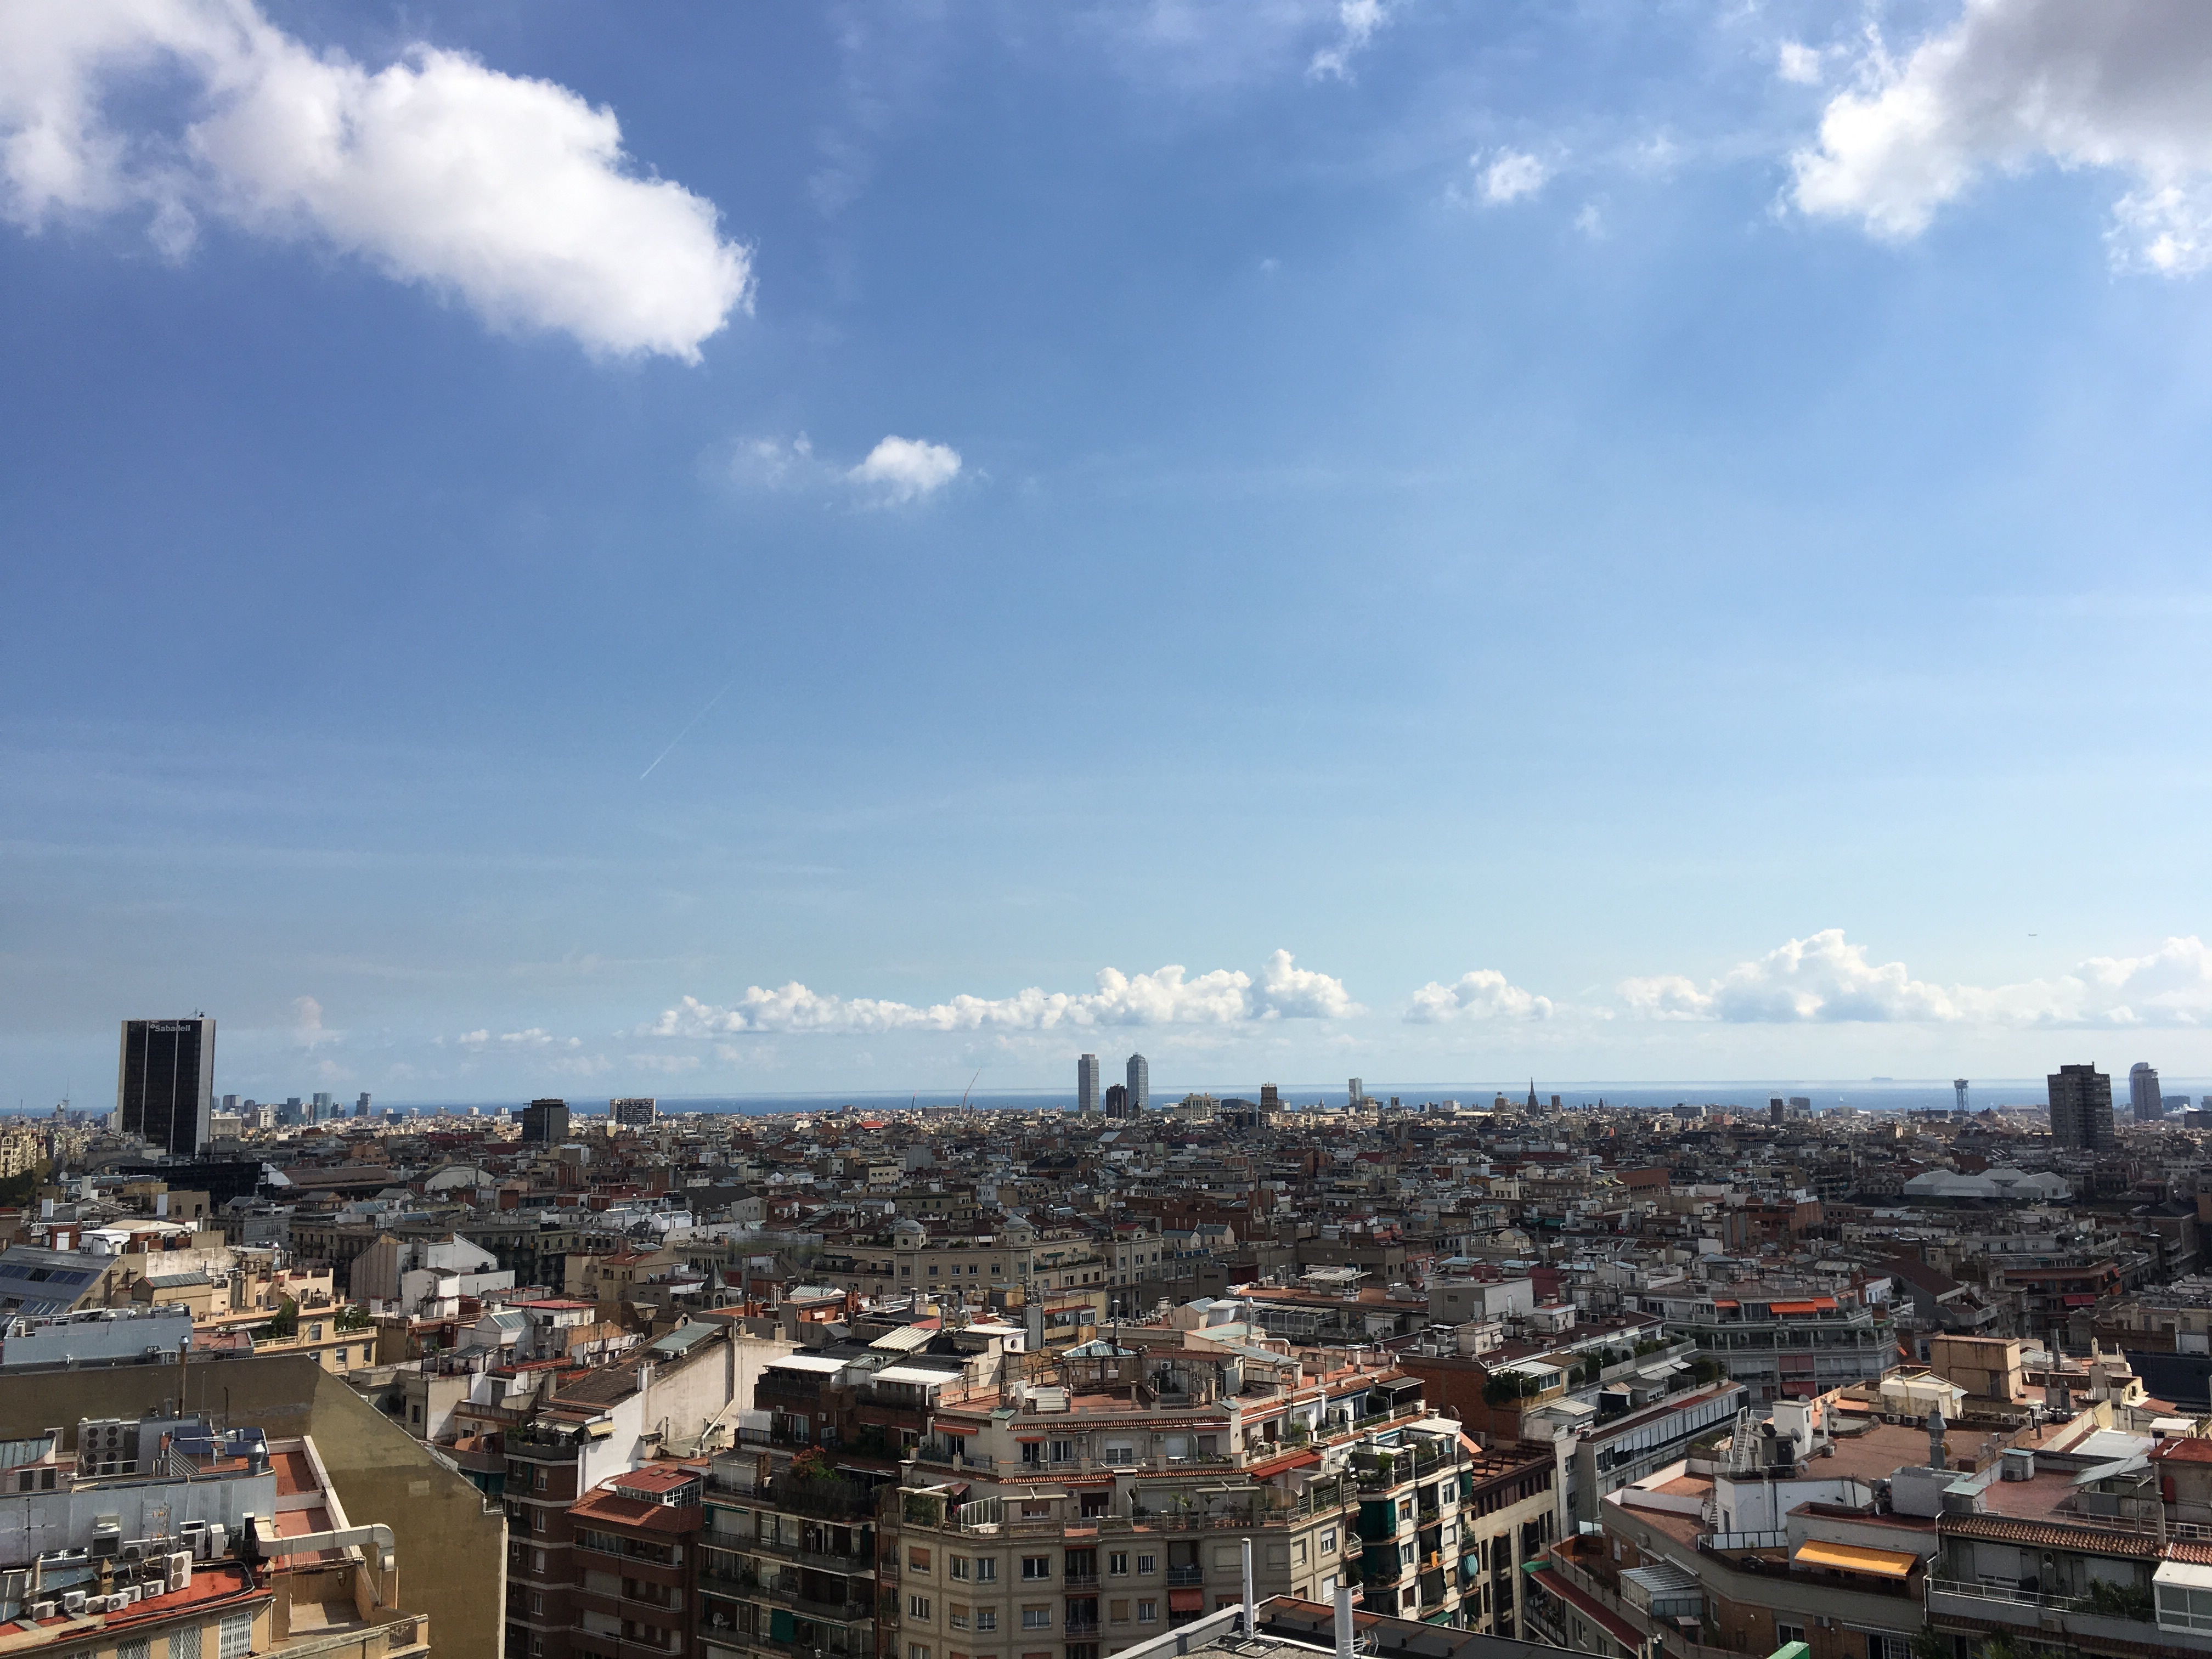
horizon, sky, skyline, town, city, skyscraper, cityscape, panorama, downtown, suburb, europe, barcelona, catalonia, metropolis, neighbourhood, catalan, aerial photography, urban area, residential area, human settlement, atmosphere of earth